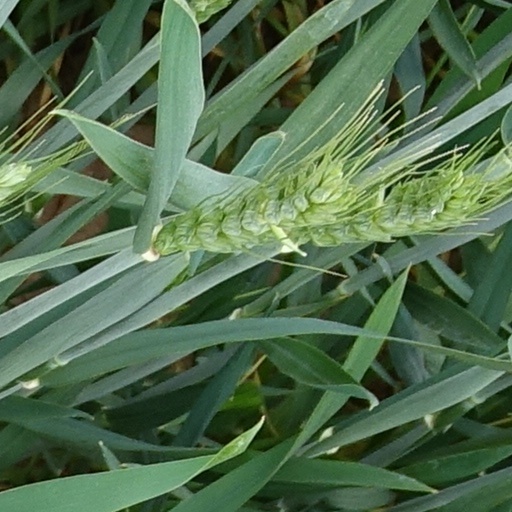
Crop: wheat